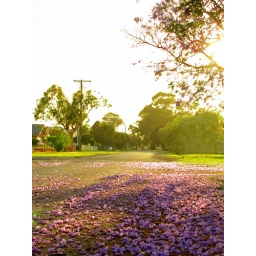
I live in this street and walk past these gorgeous Jacaranda trees every morning with my daughter...